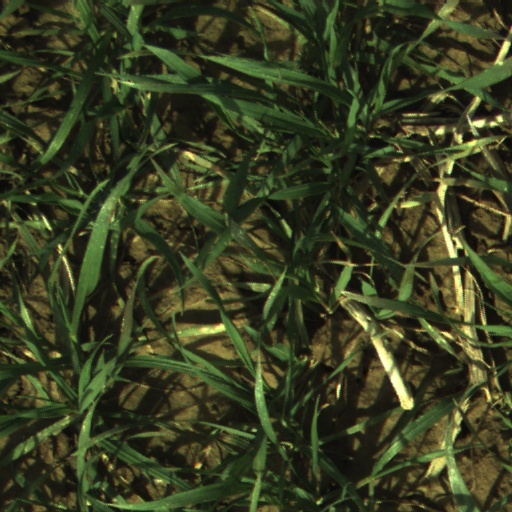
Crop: wheat